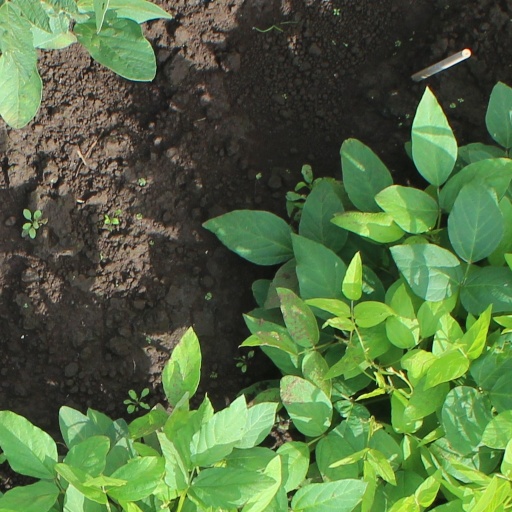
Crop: soybean